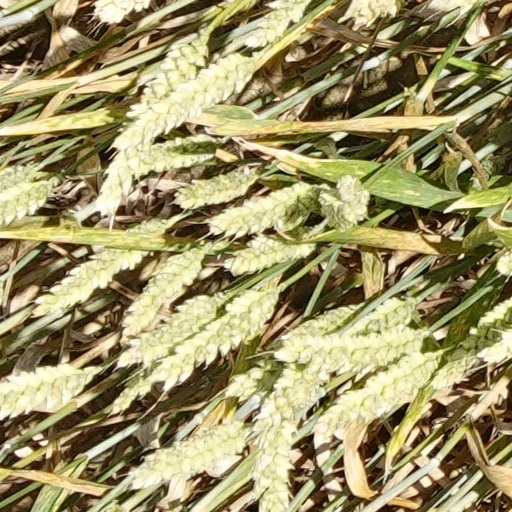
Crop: wheat